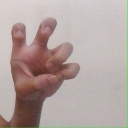
अक्षर: छ